Mark Lanegan

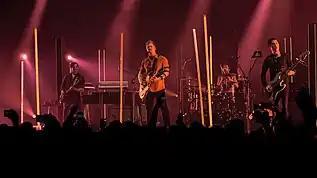
Queens of the Stone Age performing in 2017. Lanegan was a member of the band, and later a frequent collaborator.

Lanegan's first appearance on a Queens of the Stone Age album was on "Rated R". He sang the lead vocals on "In the Fade" and background vocals on "Leg of Lamb", "Autopilot", and "I Think I Lost My Headache". "Rated R" became a commercial success and became the first Queens of the Stone Age album to chart.